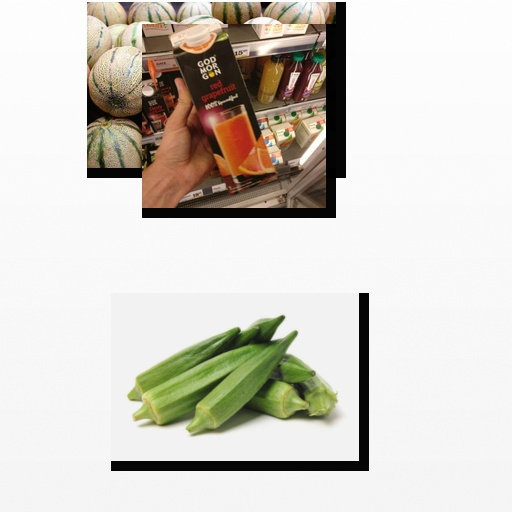
Food items: cantaloupe, okra, red_grapefruit_juice